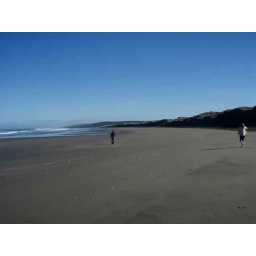
The sand is really dark, and even black in some parts because of volcanic ash